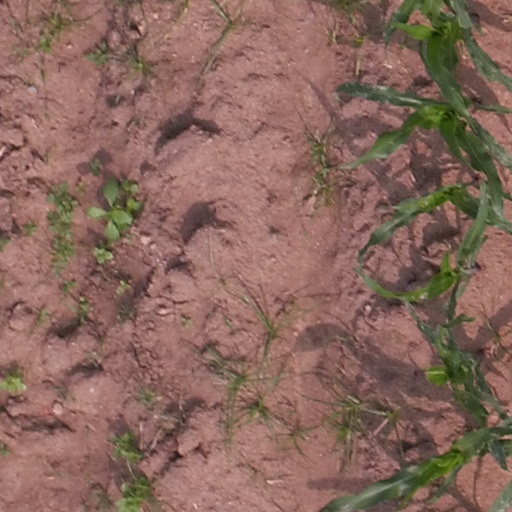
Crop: maize; corn